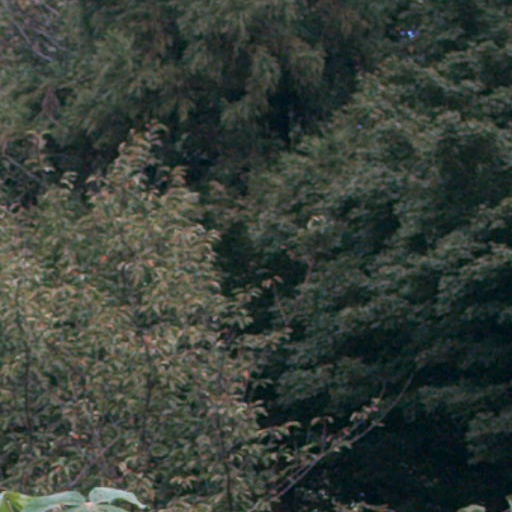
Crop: cassava